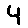
Label: 4